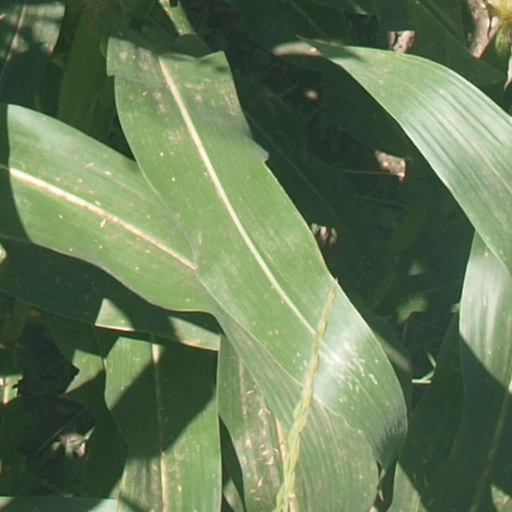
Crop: maize; corn